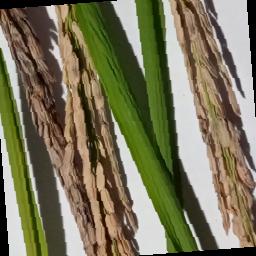
Label: Rice___Neck_Blast